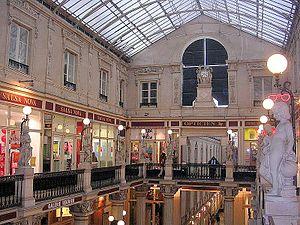
Nantes est une commune de l'ouest de la France, située au sud du Massif armoricain, qui s'étend sur les rives de la Loire, à 50 km de l'océan Atlantique.
Nantes appartient au réseau des Villes et Pays d'art et d'histoire, animé par le ministère de la Culture et les collectivités territoriales, et qui rassemblent les villes soucieuses de préserver et de promouvoir leur patrimoine.
Le centre-ville de Nantes est un des onze quartiers administratifs de la ville. Comme son nom l'indique, il en constitue la partie la plus centrale, formant la zone historique, regroupant un grand nombre de commerces et d'emplois. Il contient les fonctions stratégiques de la métropole nantaise : bâtiments administratifs, sièges de sociétés et hôtel de ville. C'est également le centre culturel de la cité grâce à la présence de nombreux musées, bars, restaurants, églises, attractions touristiques, etc. Le centre-ville de Nantes englobe la quasi-totalité d'un secteur sauvegardé défini en 1972 et 1998.
Le passage Pommeraye est une galerie marchande du centre-ville de Nantes, en France. Construit à partir de fin 1840, il est mis en service le 3 juillet 1843, et classé monument historique depuis le 26 décembre 1976. Tirant sa particularité d'être construit sur un terrain présentant une forte déclivité, il s'étend sur trois niveaux distribués par un escalier central, et est un des attraits touristiques de la ville. Si sa construction a entraîné la ruine de son promoteur, Louis Pommeraye, le passage, considéré comme une réussite architecturale, est resté un lieu de commerce florissant. Il a bénéficié d'une rénovation achevée en 2015.